Serampore

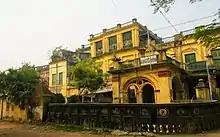
Front façade of Serampore Rajbari, Chatra

The name 'Serampore' (also known as 'Srirampur') is believed to have originated from terms such as 'Sripur', 'Sri Ram', or potentially 'Seetarampore', which is associated with a prominent Ram-Seeta temple in the region.